Harley-Davidson

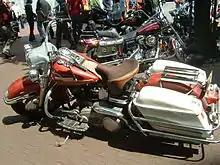
AMF H-D Electra Glide

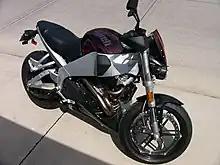
Buell Lightning XB9SX

As part of war reparations, Harley-Davidson acquired the design of a small German motorcycle, the DKW RT 125, which they adapted, manufactured, and sold from 1948 to 1966. Various models were made, including the Hummer from 1955 to 1959, but they are all colloquially referred to as "Hummers" at present. BSA in the United Kingdom took the same design as the foundation of their BSA Bantam.